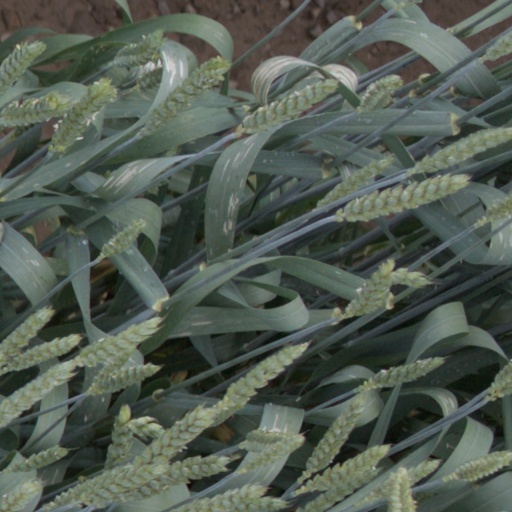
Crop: wheat